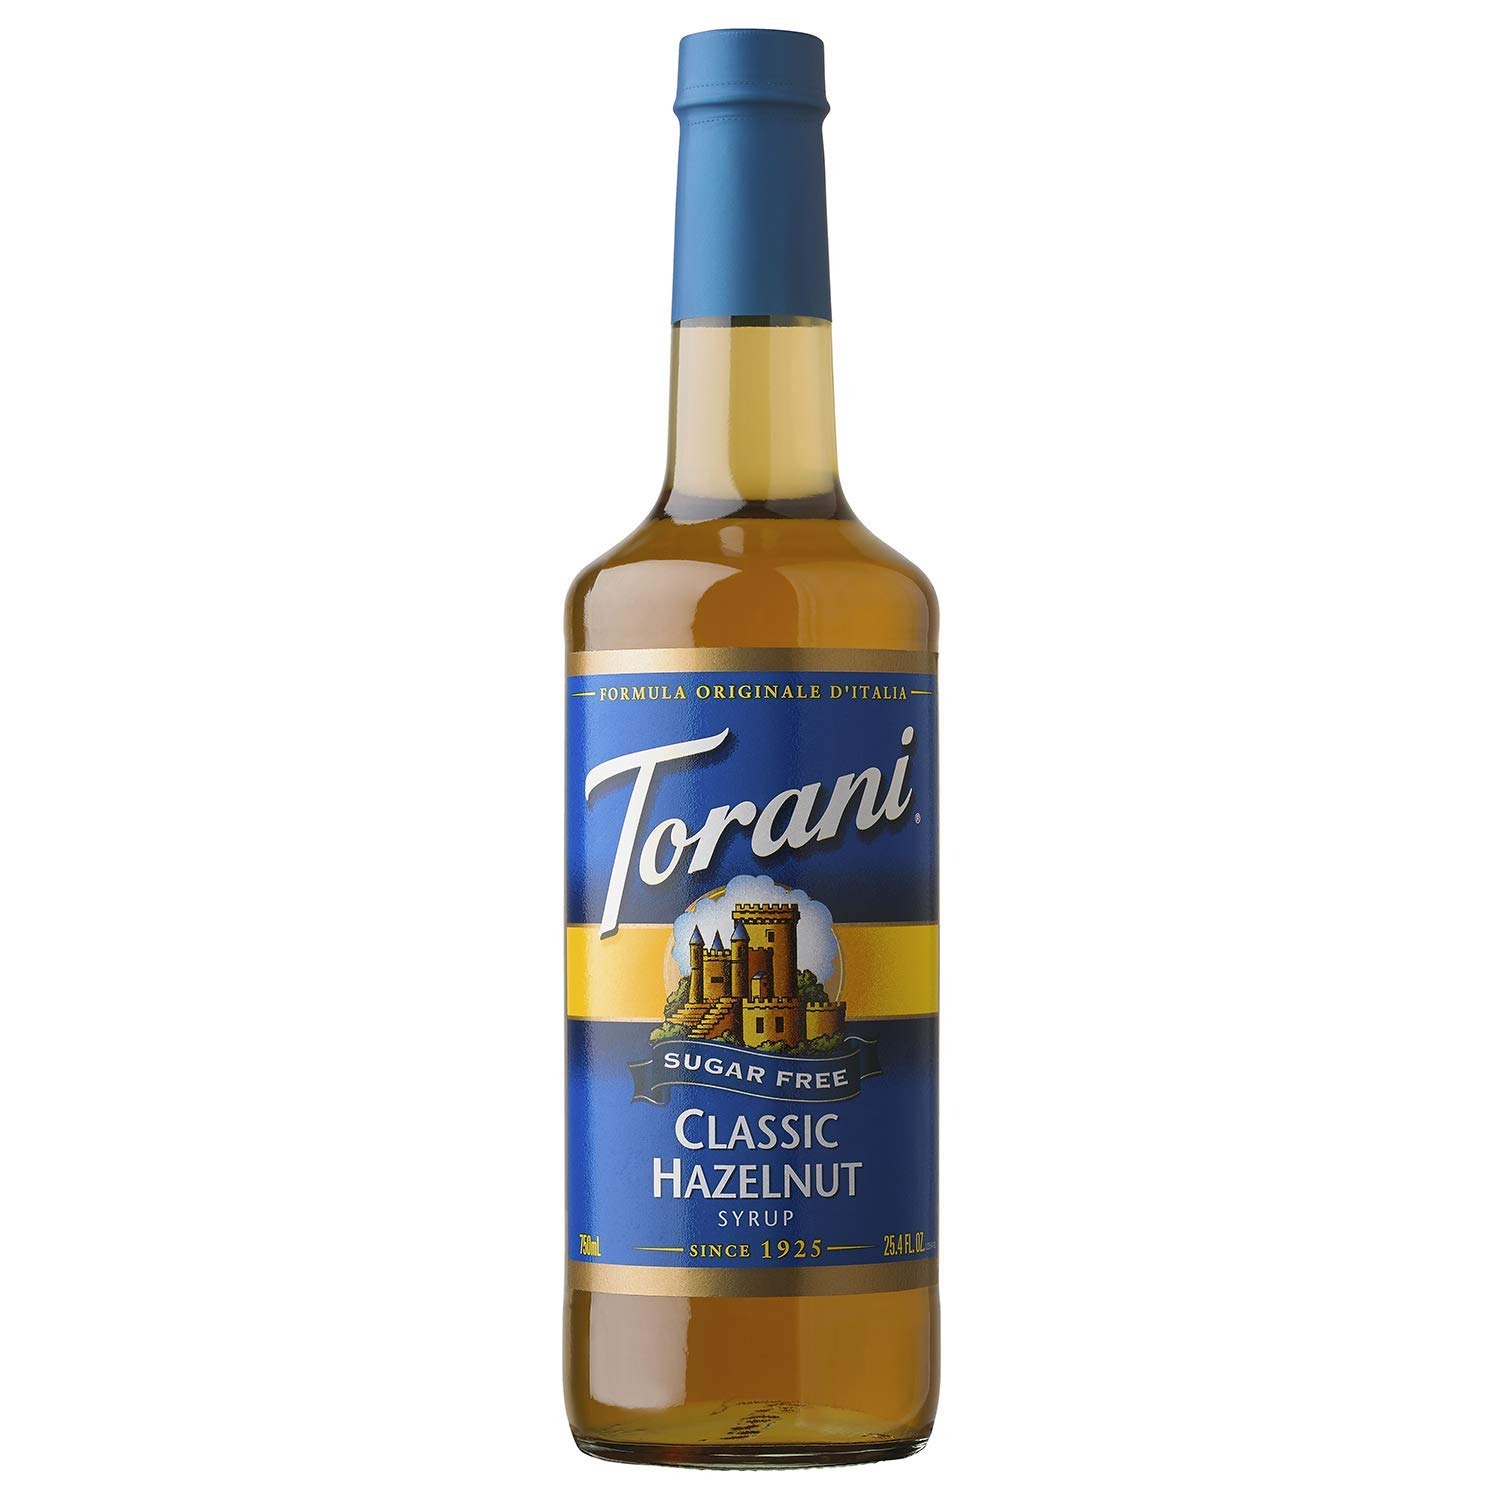
Item Name: Torani 750mL Sugar Free Hazelnut Flavoring Syrup, Case of 12
Bullet Point: 372077
Product Description: Torani Hazelnut Classic Syrup Sugar Free
Value: 304.33
Unit: Fl Oz

Price: 14.33